Lobbying in the United States

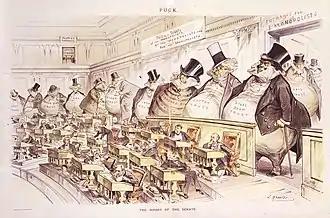
"The Bosses of the Senate", corporate interests as giant money bags looming over senators

Well-connected lobbyists work in Washington for years, know the issues, are highly skilled advocates, and have cultivated close connections with members of Congress, regulators, specialists, and others. They understand strategy and have excellent communication skills; many are well suited to be able to choose which clients they would like to represent. Lobbyists patiently cultivate networks of powerful people, over many years, trying to build trust and maintain confidence and friendships. When a client hires them to push a specific issue or agenda, they usually form coalitions to exert political pressure. Lobbying, as a result, depends on trying to be flexible to new opportunities, but at the same time, to act as an agent for a client. As one lobbyist put it: